Defensively equipped merchant ship

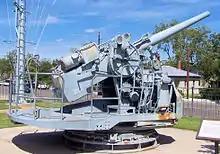
5"/38 calibre dual-purpose Mark 37 gun mount used on US merchant ships. This example is preserved at the National Museum of the Pacific War.

Old naval guns had been stored since 1918 in ports for possible use. In the Second World War the objective was to equip each ship with a low-angle gun mounted aft as defence against surfaced submarines and a high-angle gun and rifle-calibre machine guns for defence against air attack. 3,400 ships had been armed by the end of 1940; and all ships were armed by 1943.